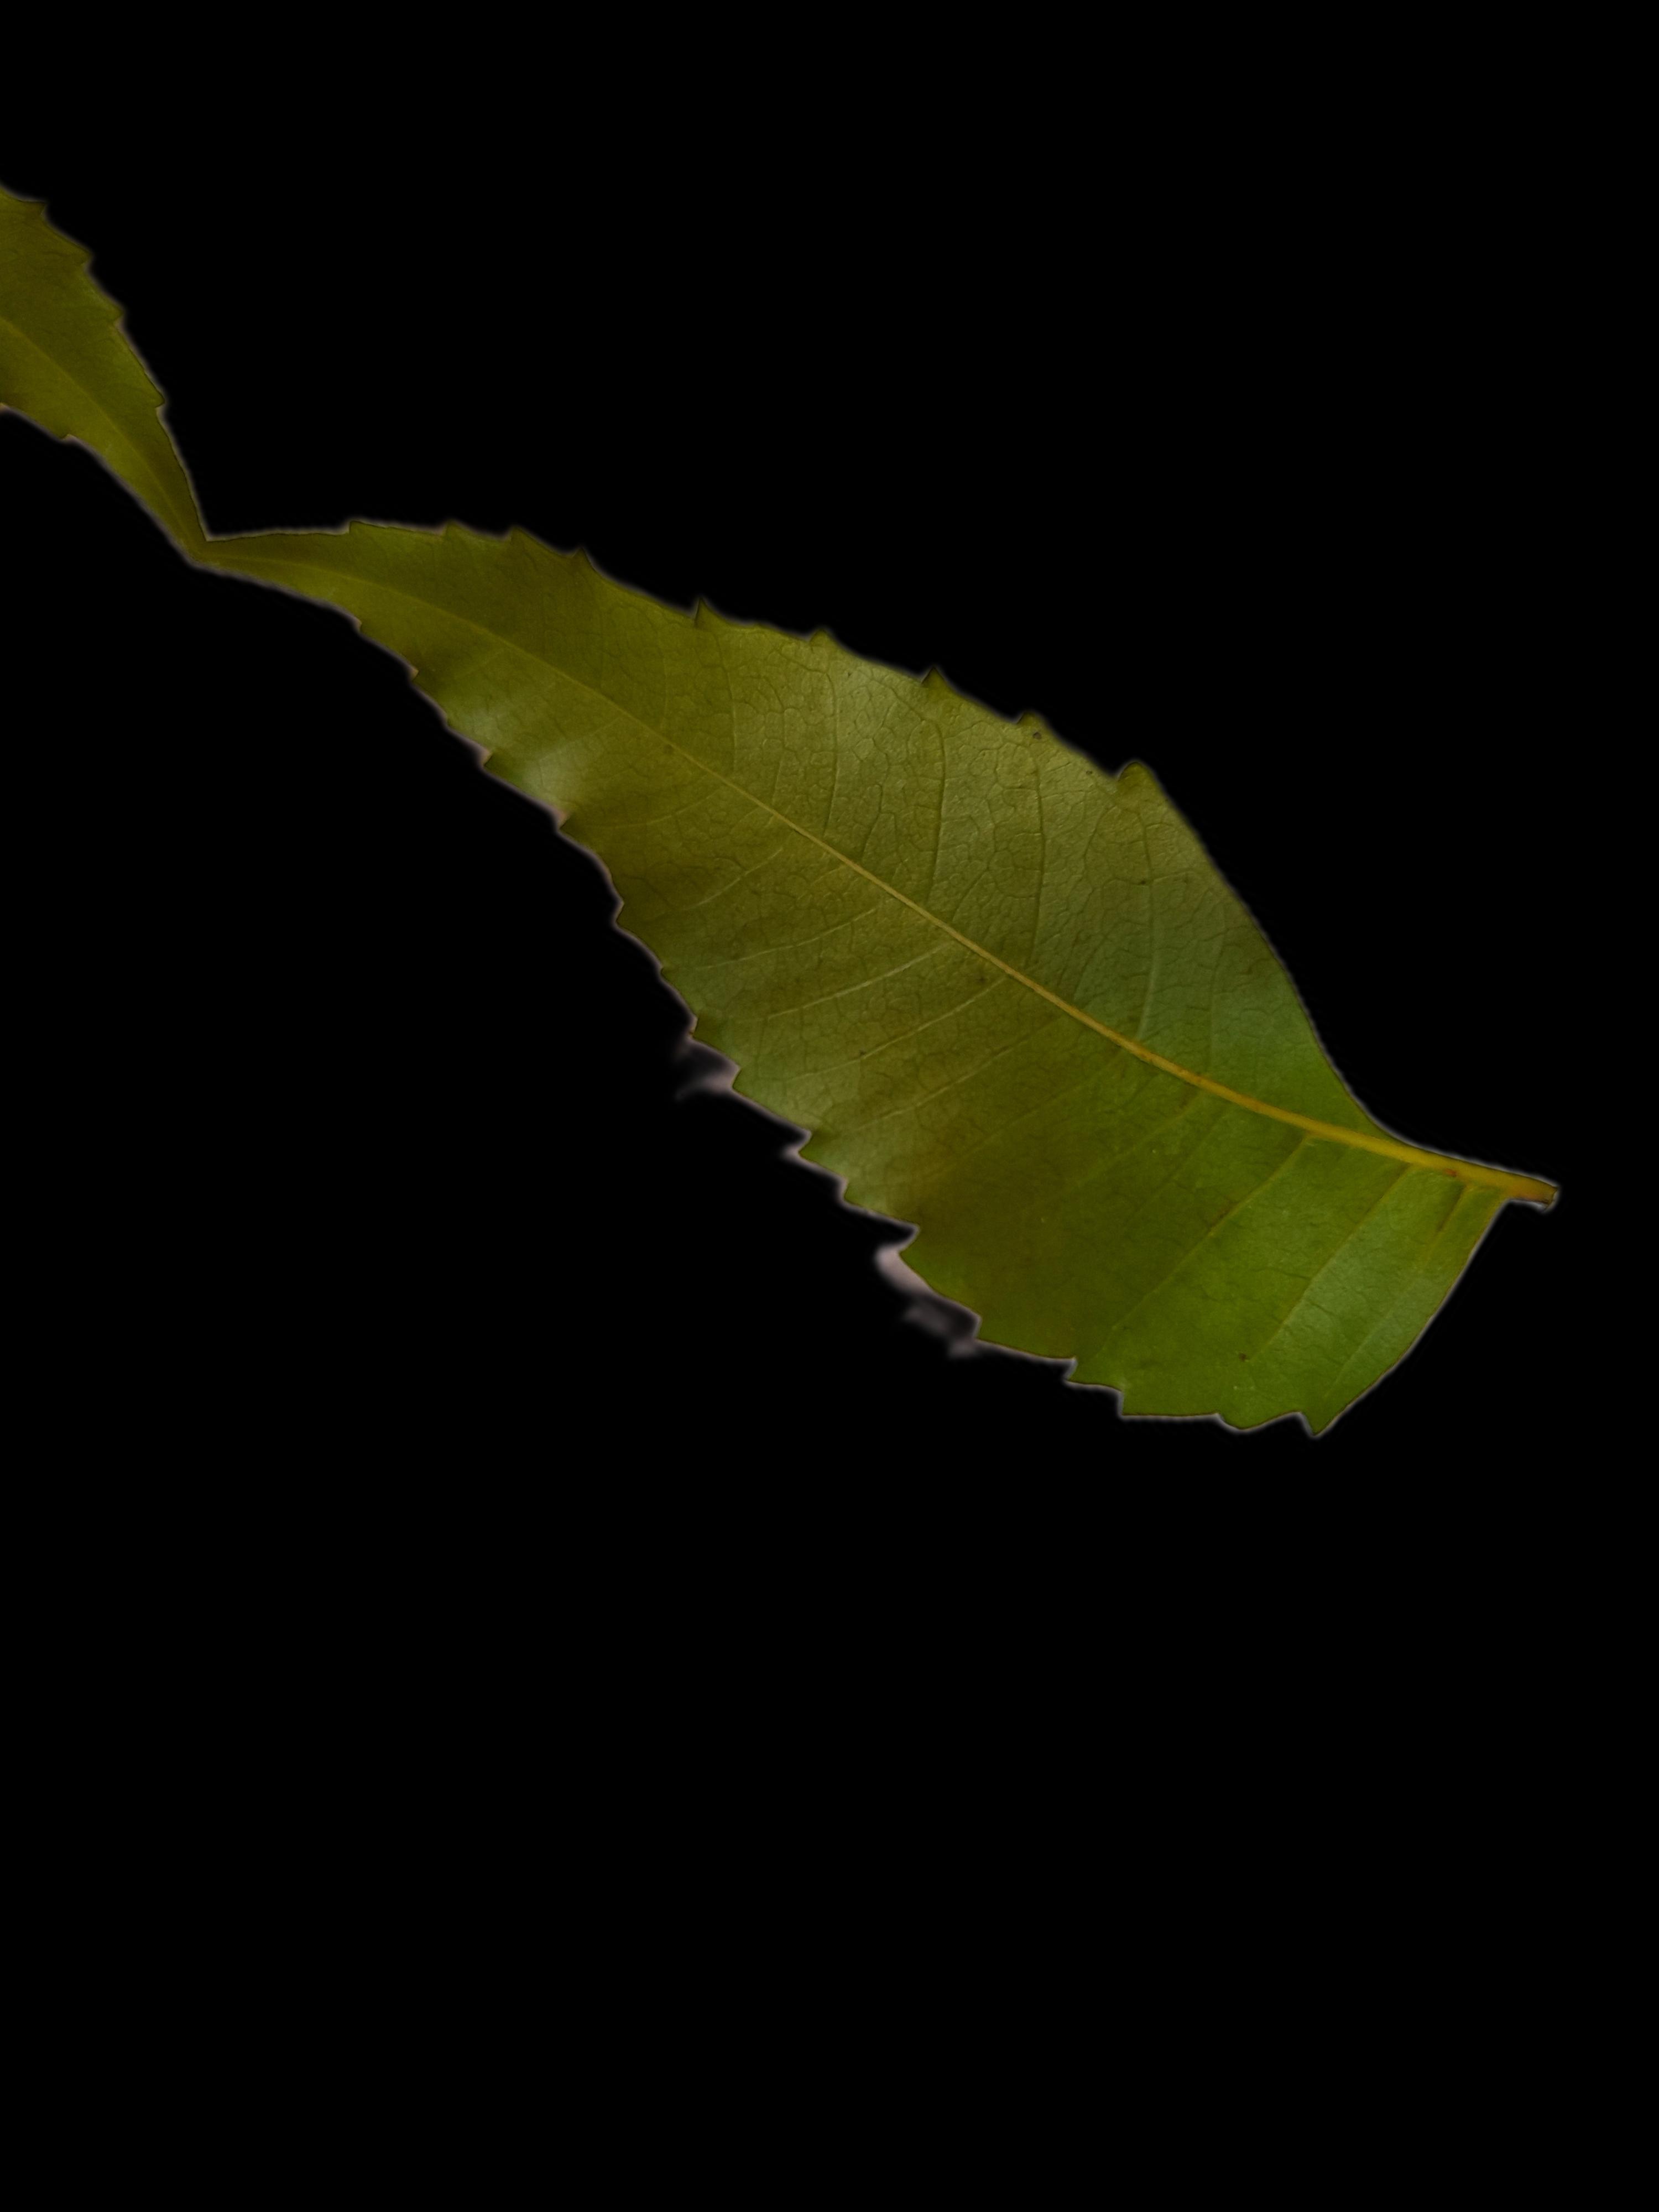
Plant: Neem